Eastern pediment of the Temple of Zeus at Olympia

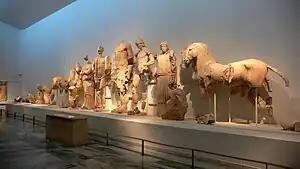
Sculpture from Eastern Pediment

The Eastern pediment of the Temple of Zeus at Olympia depicts the tale of Pelops just before the chariot race wherein he kills the king Oenomaus in order to win the hand of his daughter Hippodamia. The depiction of this chariot race on the east pediment of the Temple of Zeus at Olympia, along with that of the Twelve Labours of Heracles on the metopes of the frieze, relate to the location of the temple in Olympia; the chariot race and Heracles were both believed to have started the tradition of the Olympic Games.